William Graham Boss

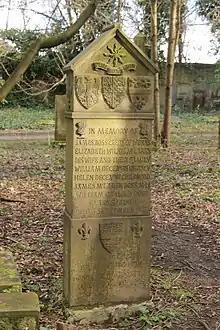
The grave of William Graham Boss

William Graham Boss (1847–1927) was a stained glass designer most noted for his work at the Scottish National Portrait Gallery: a series of stained glass portraits on the main staircase. This was specifically to mark the adaption of the building to accommodate the National Museum of Antiquities from 1891.